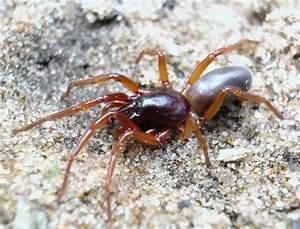
Label: spider